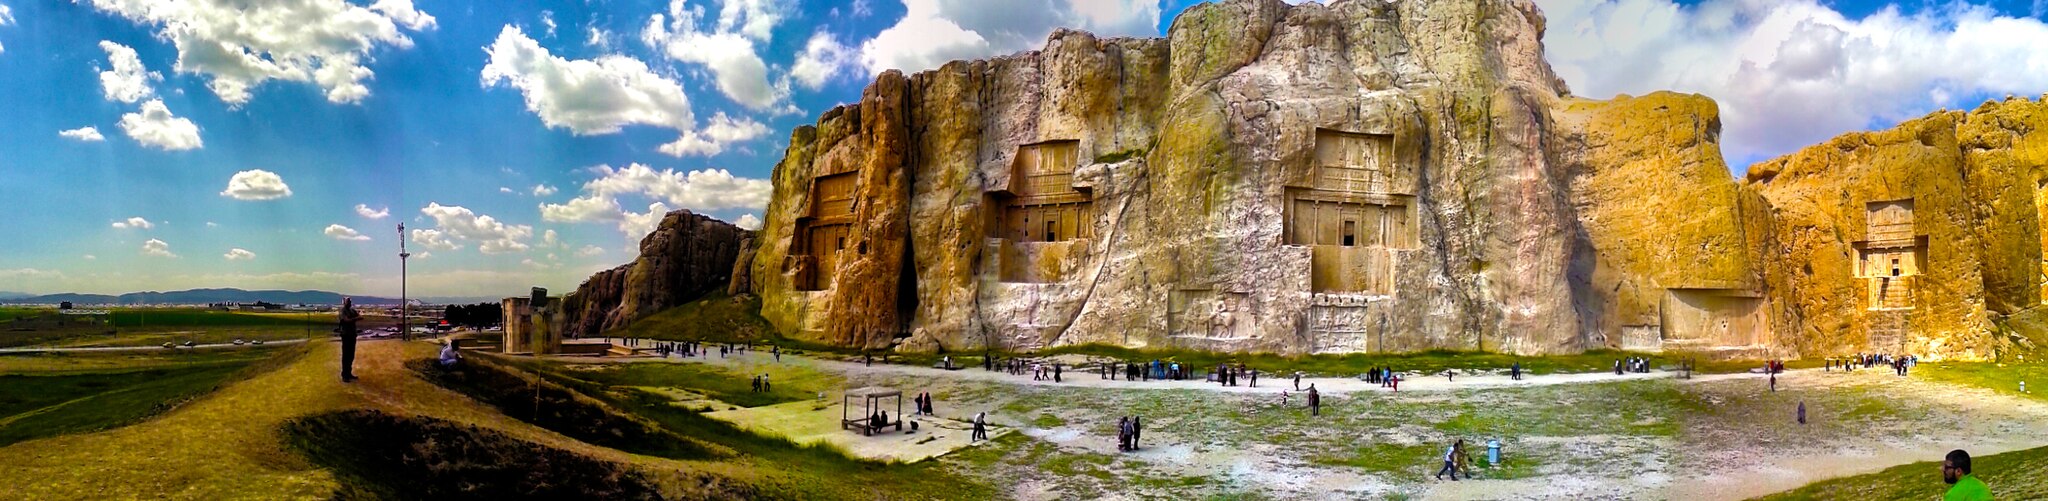
Title: نقش رستم در نگاهی پانورامایی
Date: 2014-03-27 14:23:00
Categories: Naqsh-e Rustam, Self-published work, Images from Wiki Loves Monuments 2015, Cultural heritage monuments in Iran with known IDs, Images from Wiki Loves Monuments 2015 in Iran, Uploaded via Campaign:wlm-ir, Images from Wiki Loves Monuments in Marvdasht, Iran photographs taken on 2014-03-27